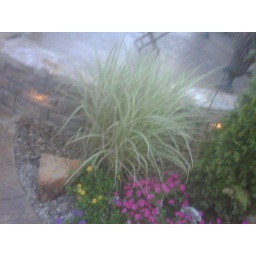
Eye ball lights in retaining wall